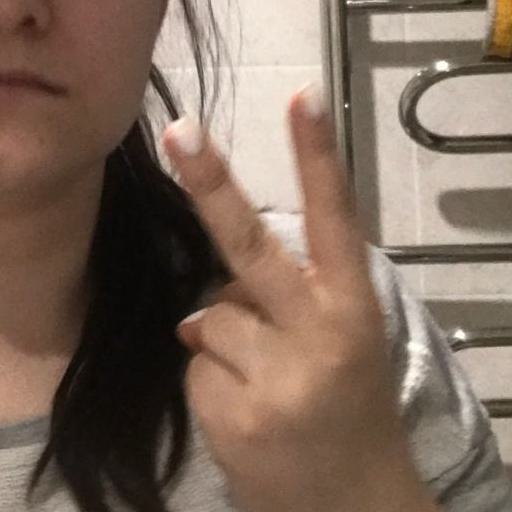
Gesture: peace_inverted